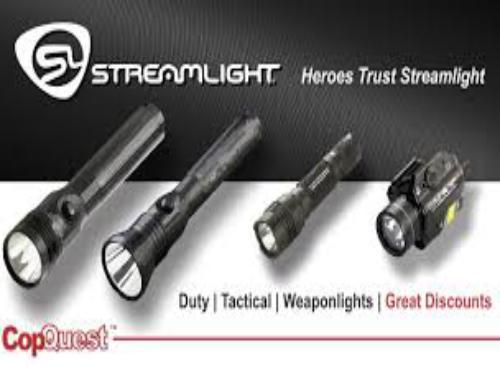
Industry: Necessities